St Werburgh's Church, Warburton

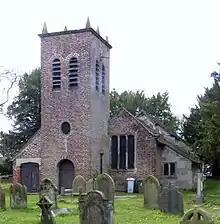
East elevation of the brick tower added to the east end in 1711

There is evidence of a Saxon church on the site before the Norman Conquest. In 1187–90 Adam de Dutton founded a priory on the site for Norbertine canons but this was short-lived and there is now no trace of the priory. It is likely that the building of the present church began in the middle of the 13th century. Towards the end of the 16th century, the chancel area was remodelled and a pulpit, altar rails and communion table were installed. In 1645 the church was extensively altered and extended. The south and west walls of the nave were rebuilt and the roof of the nave was lowered. A small chapel and vestry with a stone foundation and timber framed wall were added to the south side of the chancel, while a stone extension was added to the north side. In 1711 the east end of the chancel was rebuilt and a brick tower was added at the east end of the church. In 1722 a gallery was built. Wooden floors were installed in 1813, the vestry was incorporated into the church and a new vestry was built onto the south side of the tower. In 1857 the chancel floor was tiled, the walls were painted with medieval designs and the timber supports and the chancel ceiling were plastered. Stained glass was added to windows and the gallery was removed. By 1880 the church needed major repairs, and because of this the new church was built and the old church ceased to be the parish church. Repairs were undertaken in 1894 for dry rot, in 1927 for death watch beetle and in 1958, again for death watch beetle. In 1971 the church passed into the care of the Redundant Churches Fund, the predecessor of the Churches Conservation Trust.